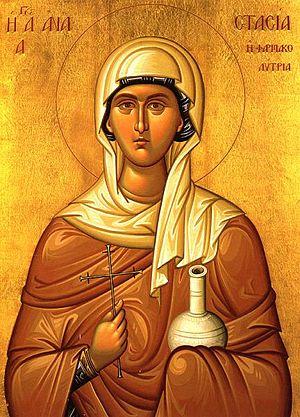
Anastasie d'Illyrie est une martyre chrétienne reconnue sainte par l'Église catholique et l'Église orthodoxe. La basilique Sant'Anastasia al Palatino de Rome lui est dédiée.
L'Apocalypse d'Anastasie, composée au XIᵉ siècle, présente une continuité avec la culture antique de l’au-delà dans la culture byzantine, tout en démontrant les prémisses d’une identité grecque moderne. Elle présente le voyage d’une nonne vertueuse, Anastasie, qui meurt et revient à la vie au bout de trois jours. Elle raconte l’ouverture du paradis sur terre et l’instauration du royaume divin. Anastasie est chargée par Dieu de raconter ce qu’elle a vu aux hommes afin qu’ils se repentent de leurs péchés.